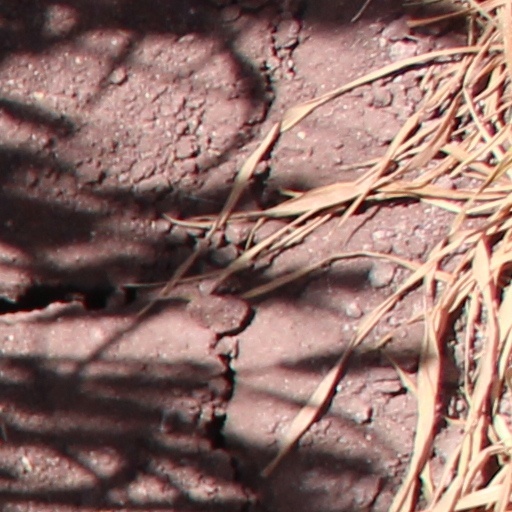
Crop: wheat